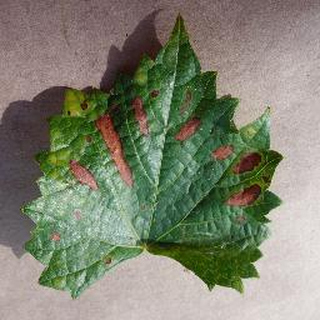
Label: grape_esca_black_measles